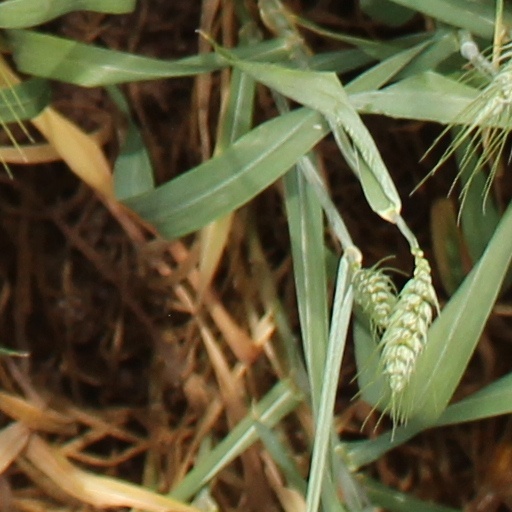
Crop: wheat